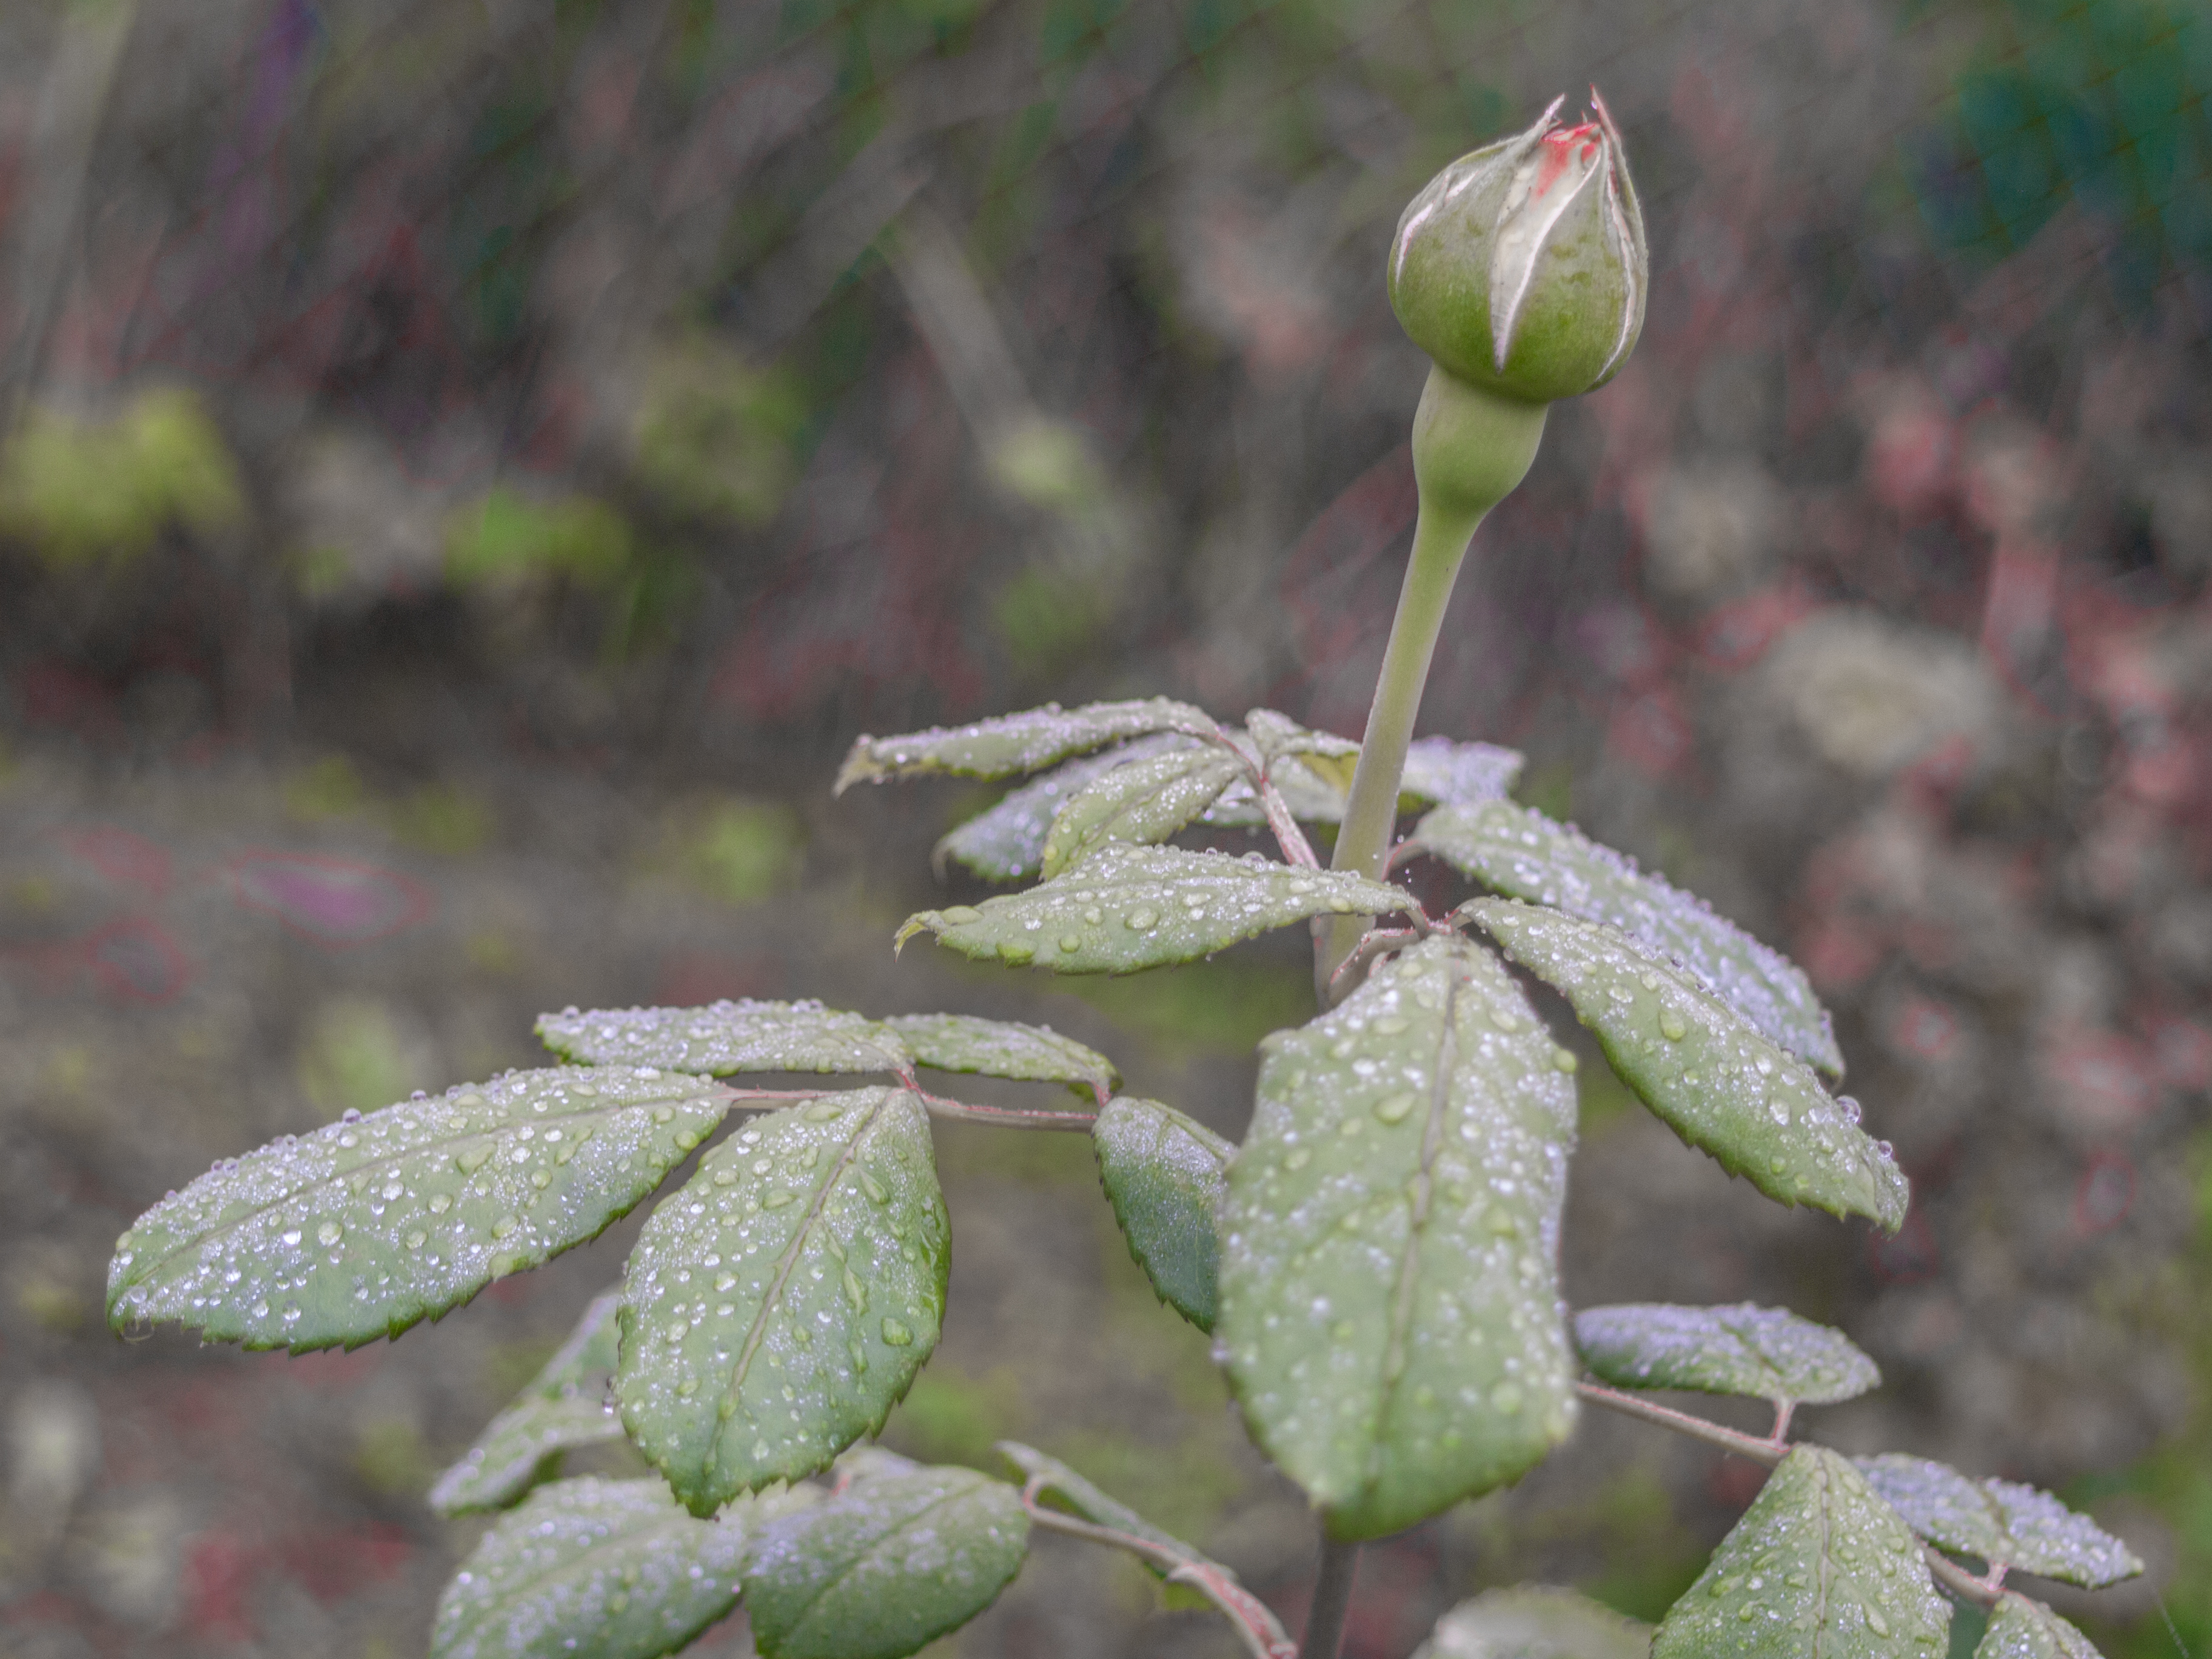
image, flower, flowering plant, plant, bud, leaf, plant stem